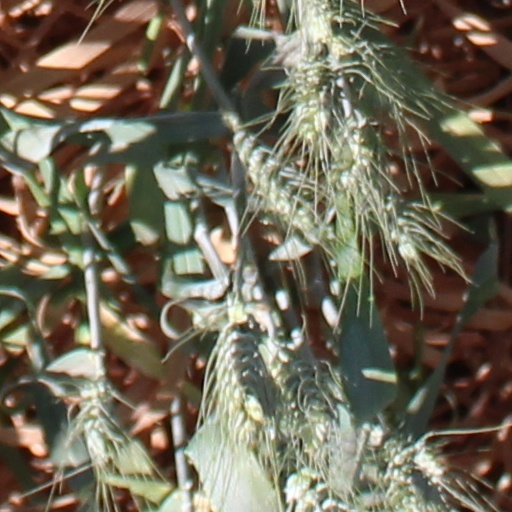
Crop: wheat